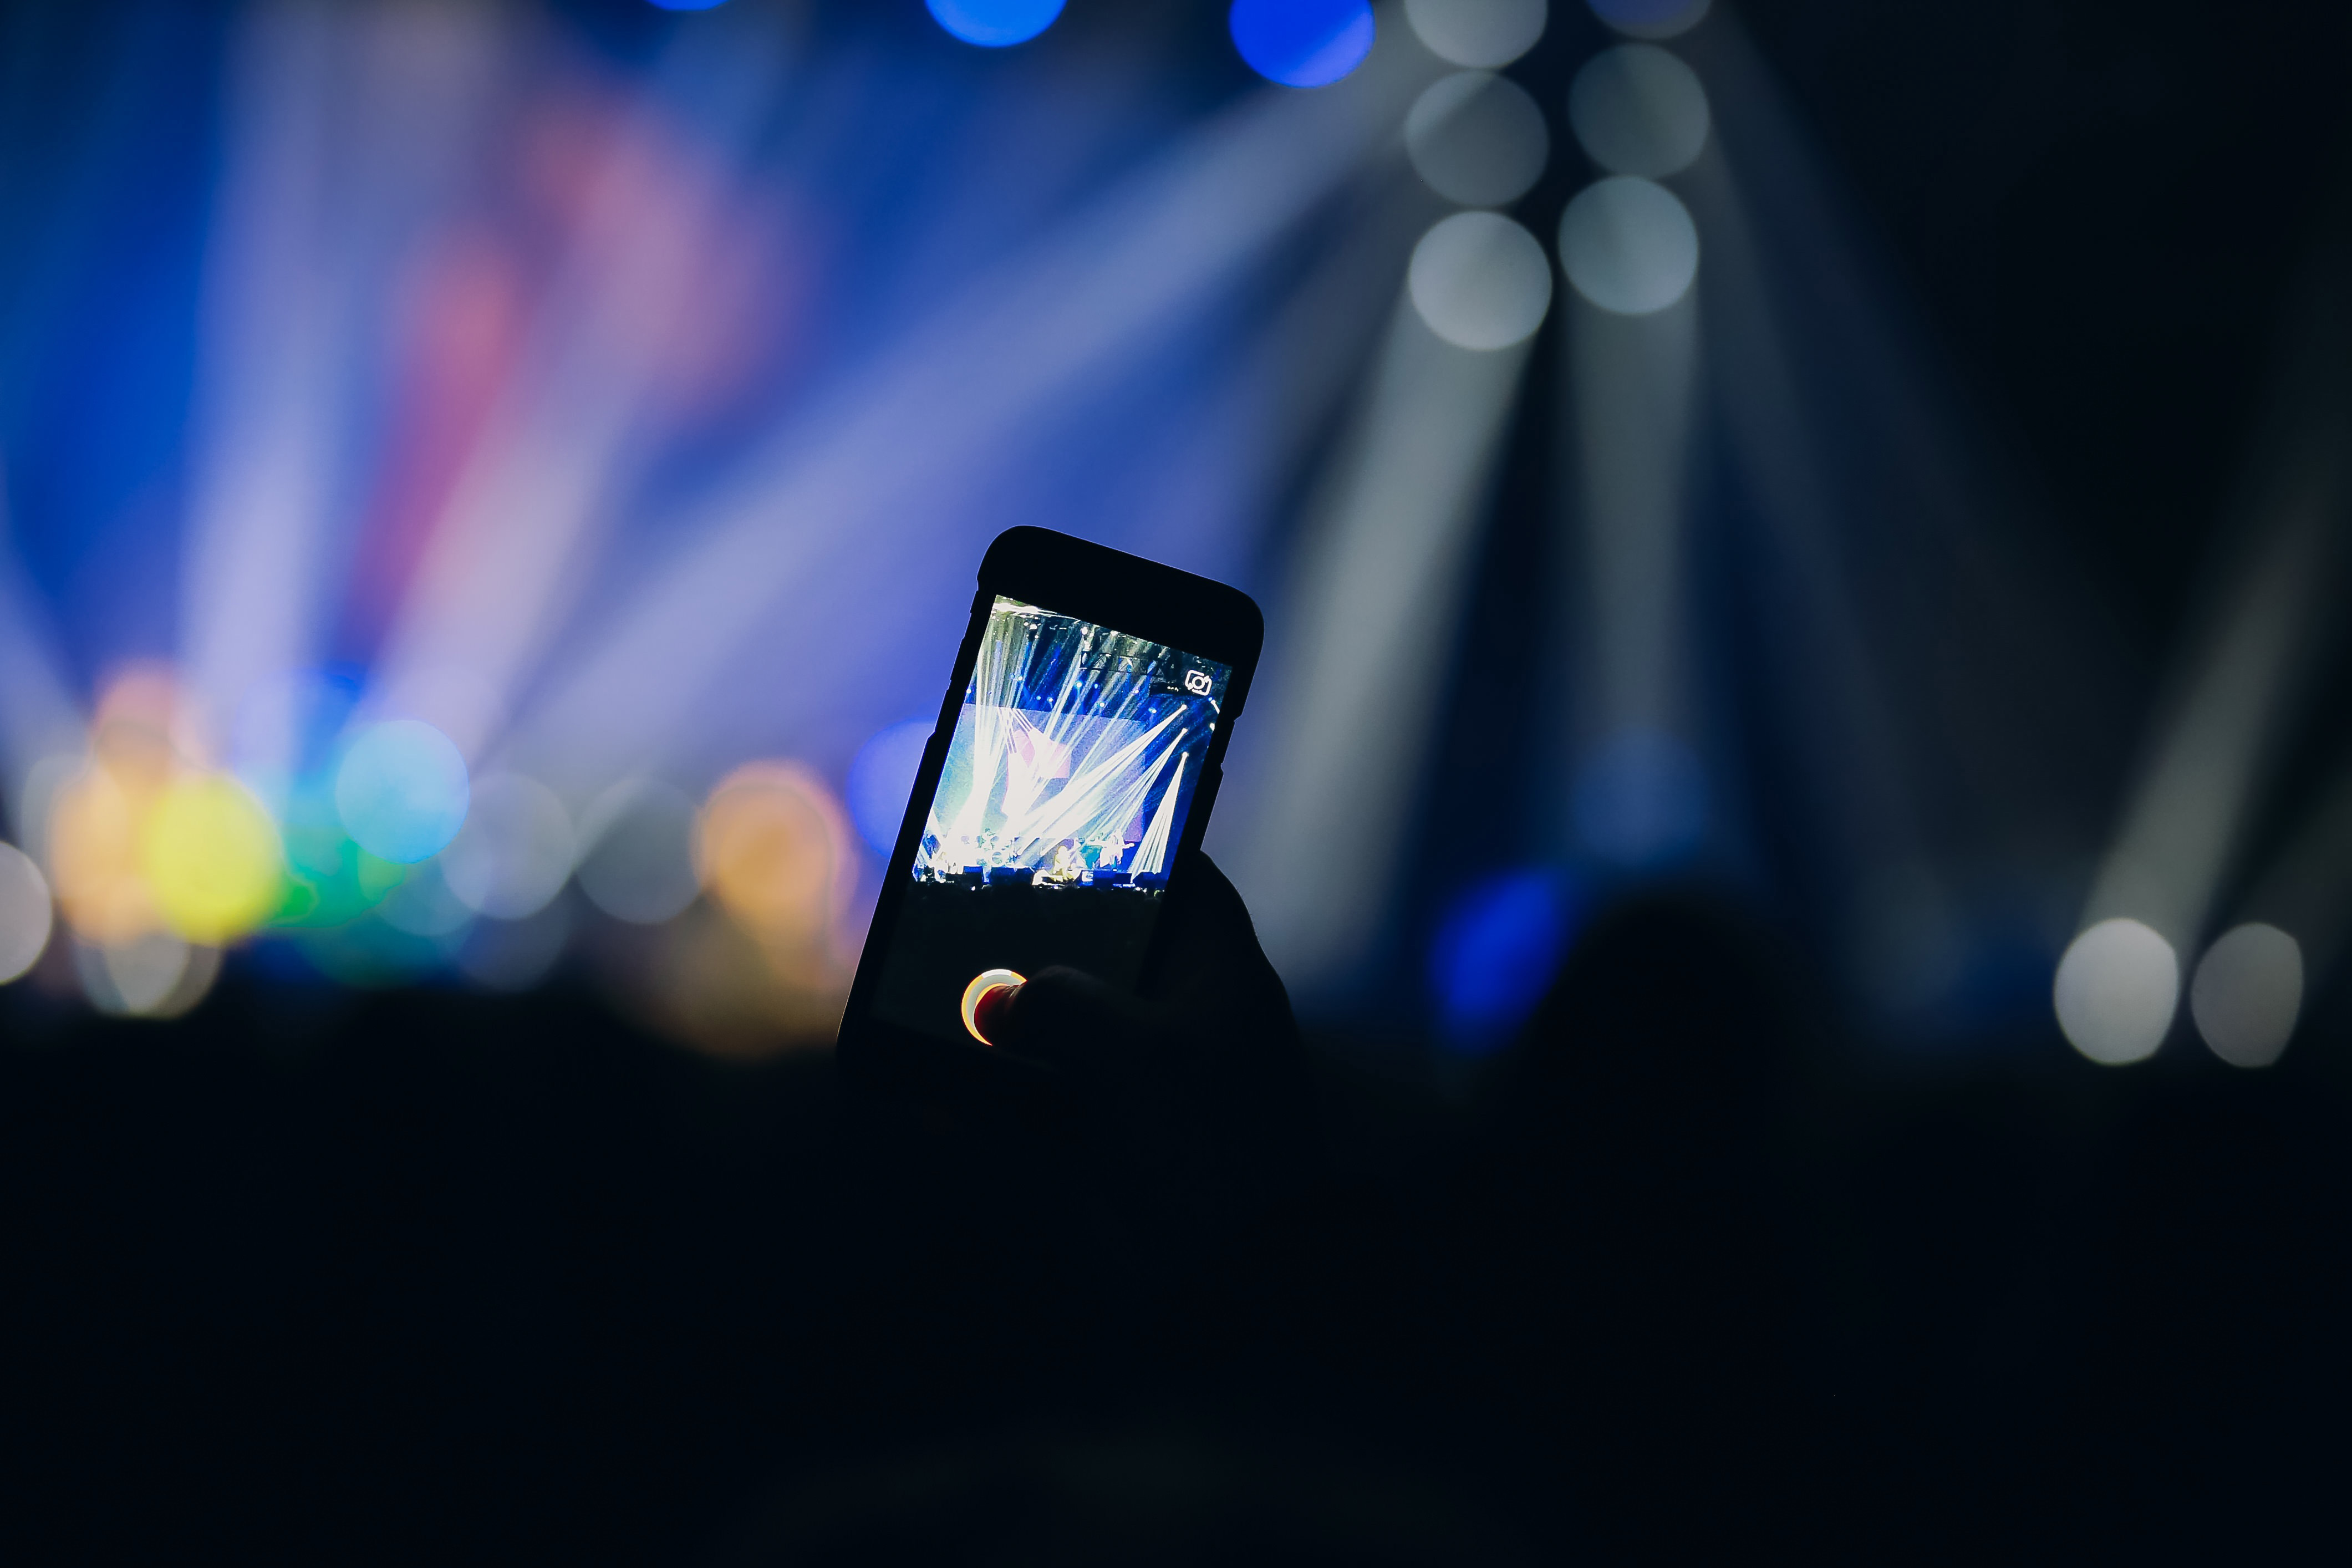
light, sky, gadget, lighting, technology, performance, electronics, electronic device, night, display device, stage, event, photography, darkness, multimedia, communication device